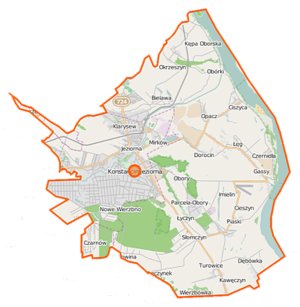
Konstancin-Jeziorna est une commune urbaine-rurale ou mixte du powiat de Piaseczno, dans la voïvodie de Mazovie, dans le centre-est de la Pologne.